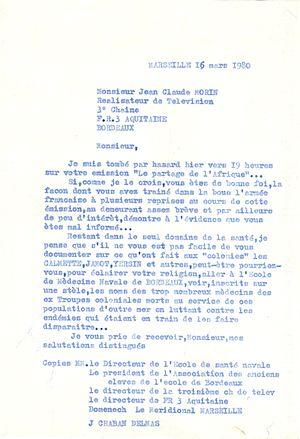
Reproduction d'une lettre anonyme ayant provoqué l'embargo par la présidence de France 3 sur les ventes à l'étranger de cette série pour la jeunesse
Marie-France Briselance, née le 29 avril 1945 à Dole, dans le Jura, et morte le 20 novembre 2018 à Paris, est une romancière, essayiste et scénariste française.